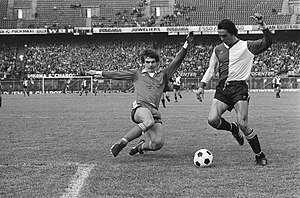
Luuk Balkestein
Luuk Balkestein (tv.)
Luuk Balkestein er en hollandsk tidligere fodboldspiller.